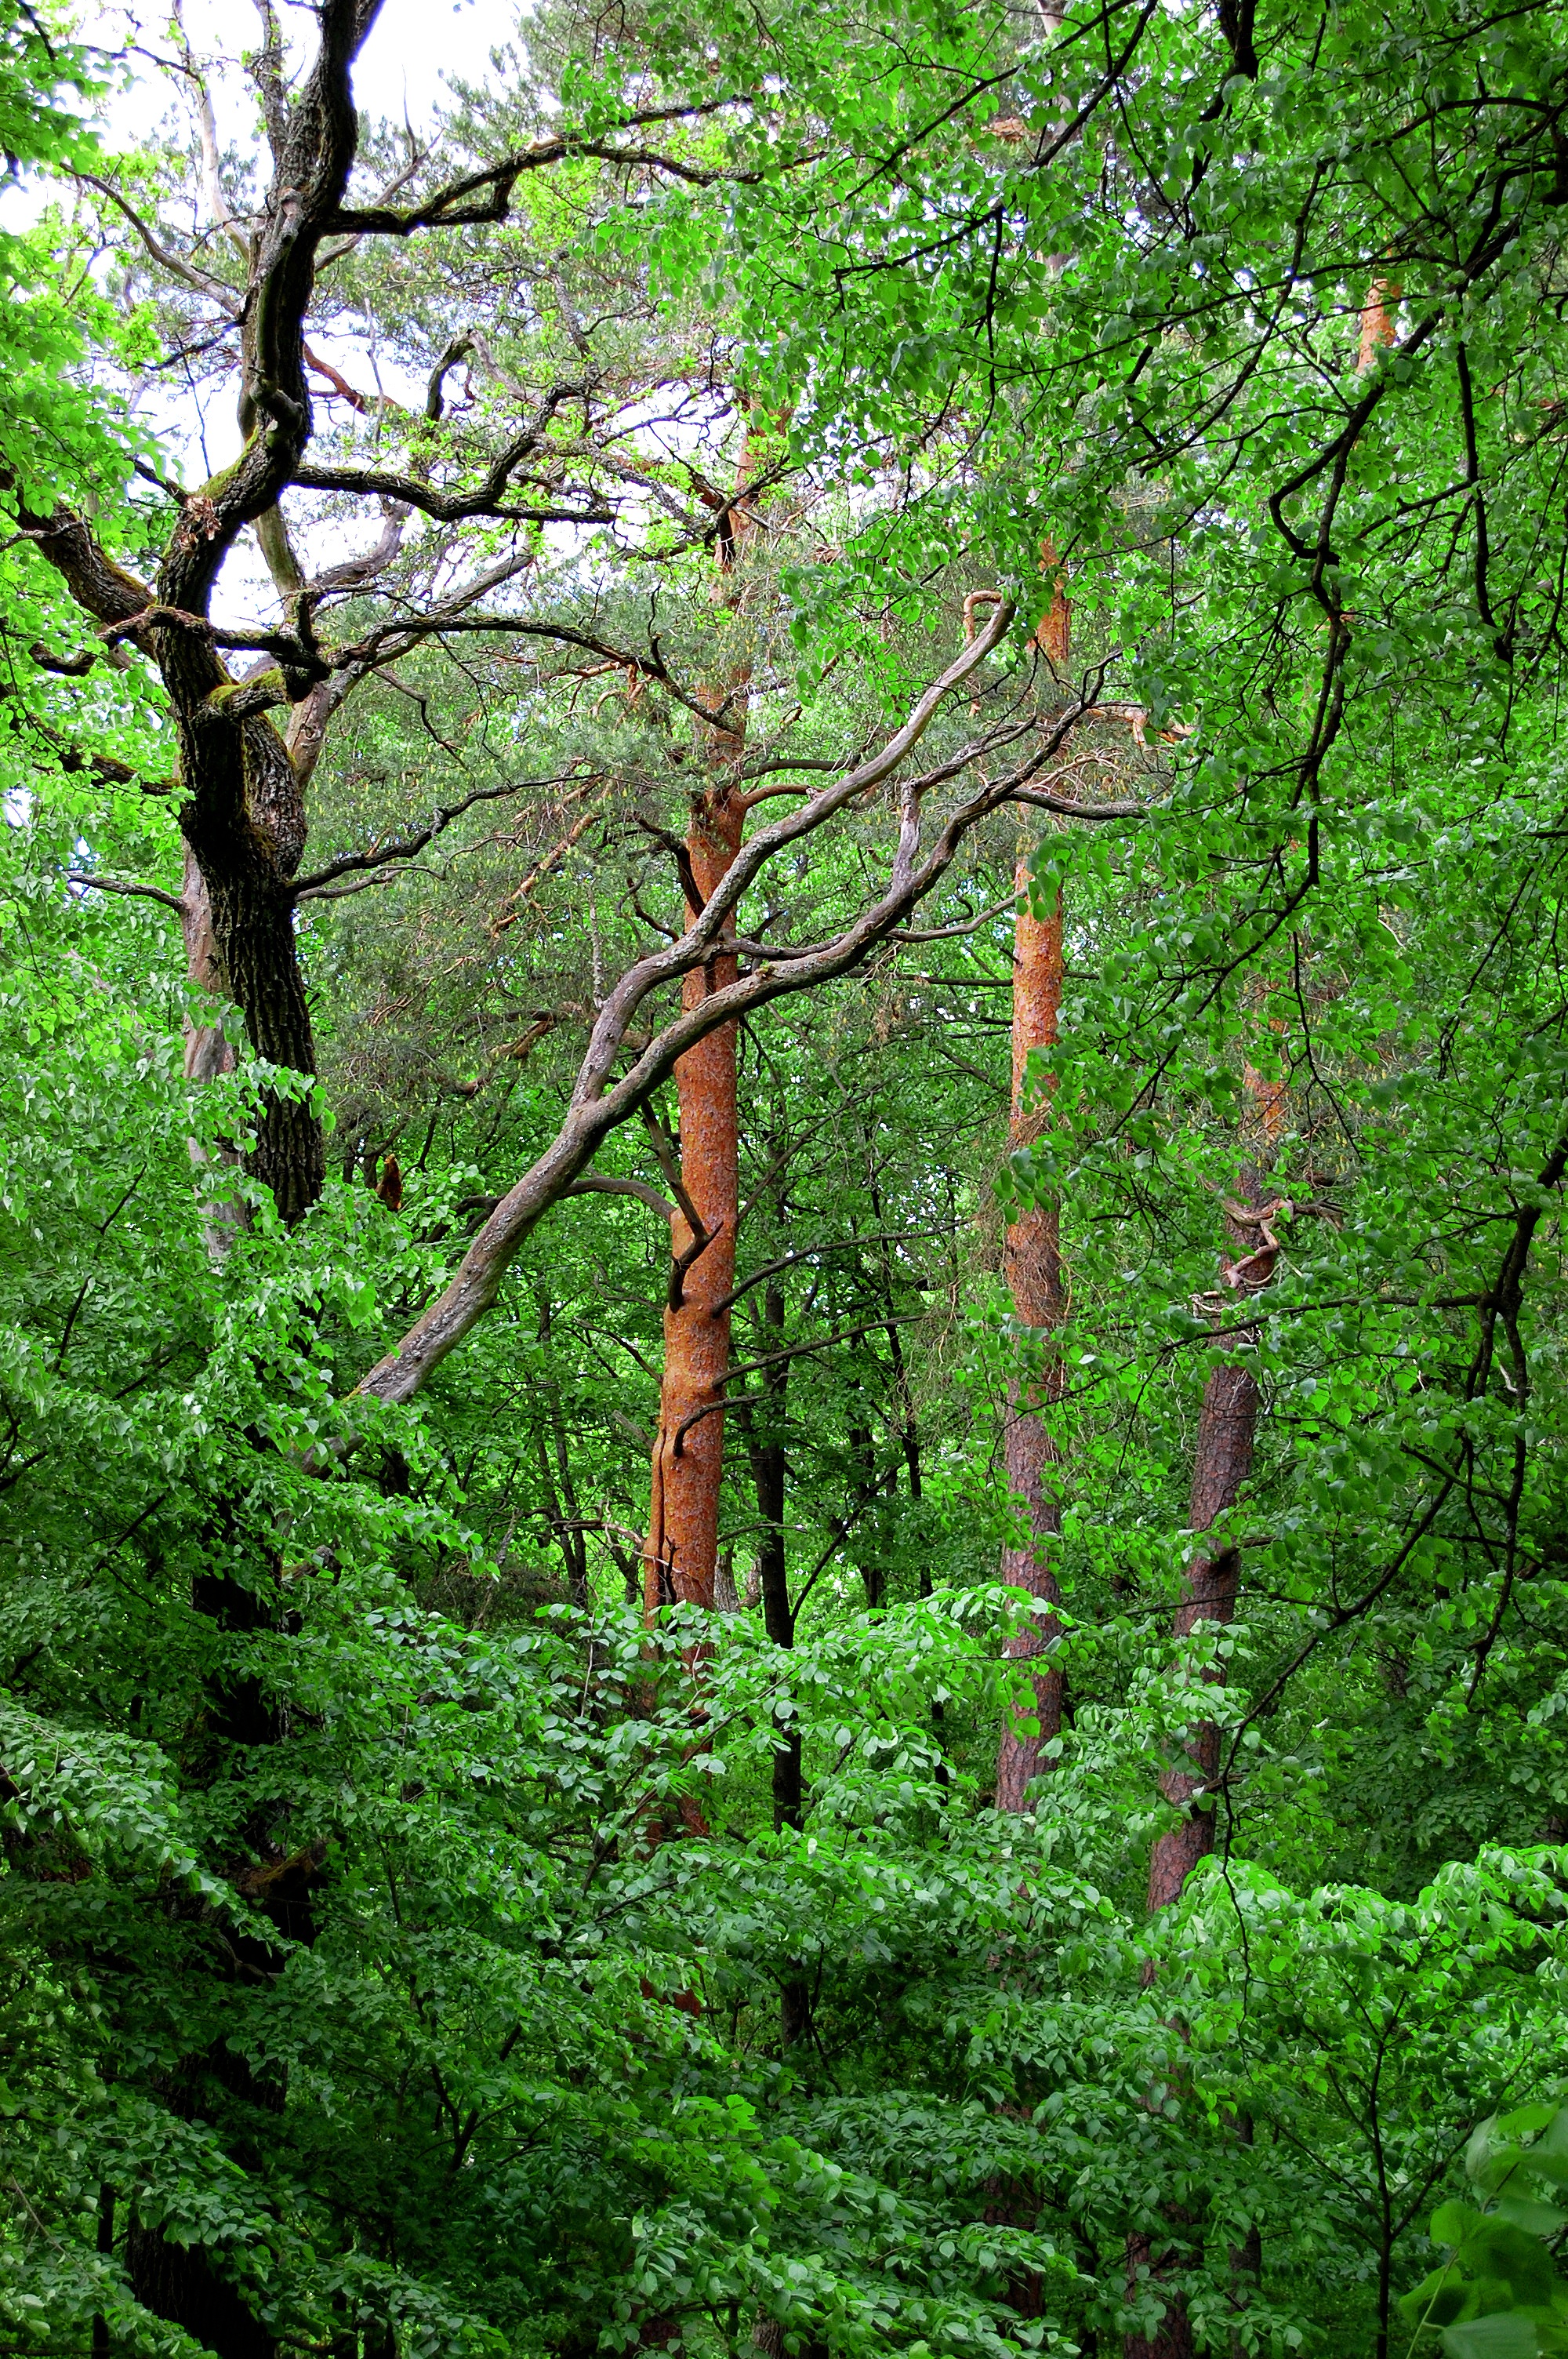
landscape, tree, nature, forest, grass, outdoor, branch, light, plant, wood, leaf, trunk, wild, spring, green, jungle, color, natural, national park, flora, season, leaves, vegetation, rainforest, bright, wooden, deciduous, grove, day, woodland, ecosystem, nature reserve, state park, biome, old growth forest, woody plant, temperate broadleaf and mixed forest, temperate coniferous forest, shrubland, spruce fir forest, tropical and subtropical coniferous forests, northern hardwood forest concept, valdivian temperate rain forest